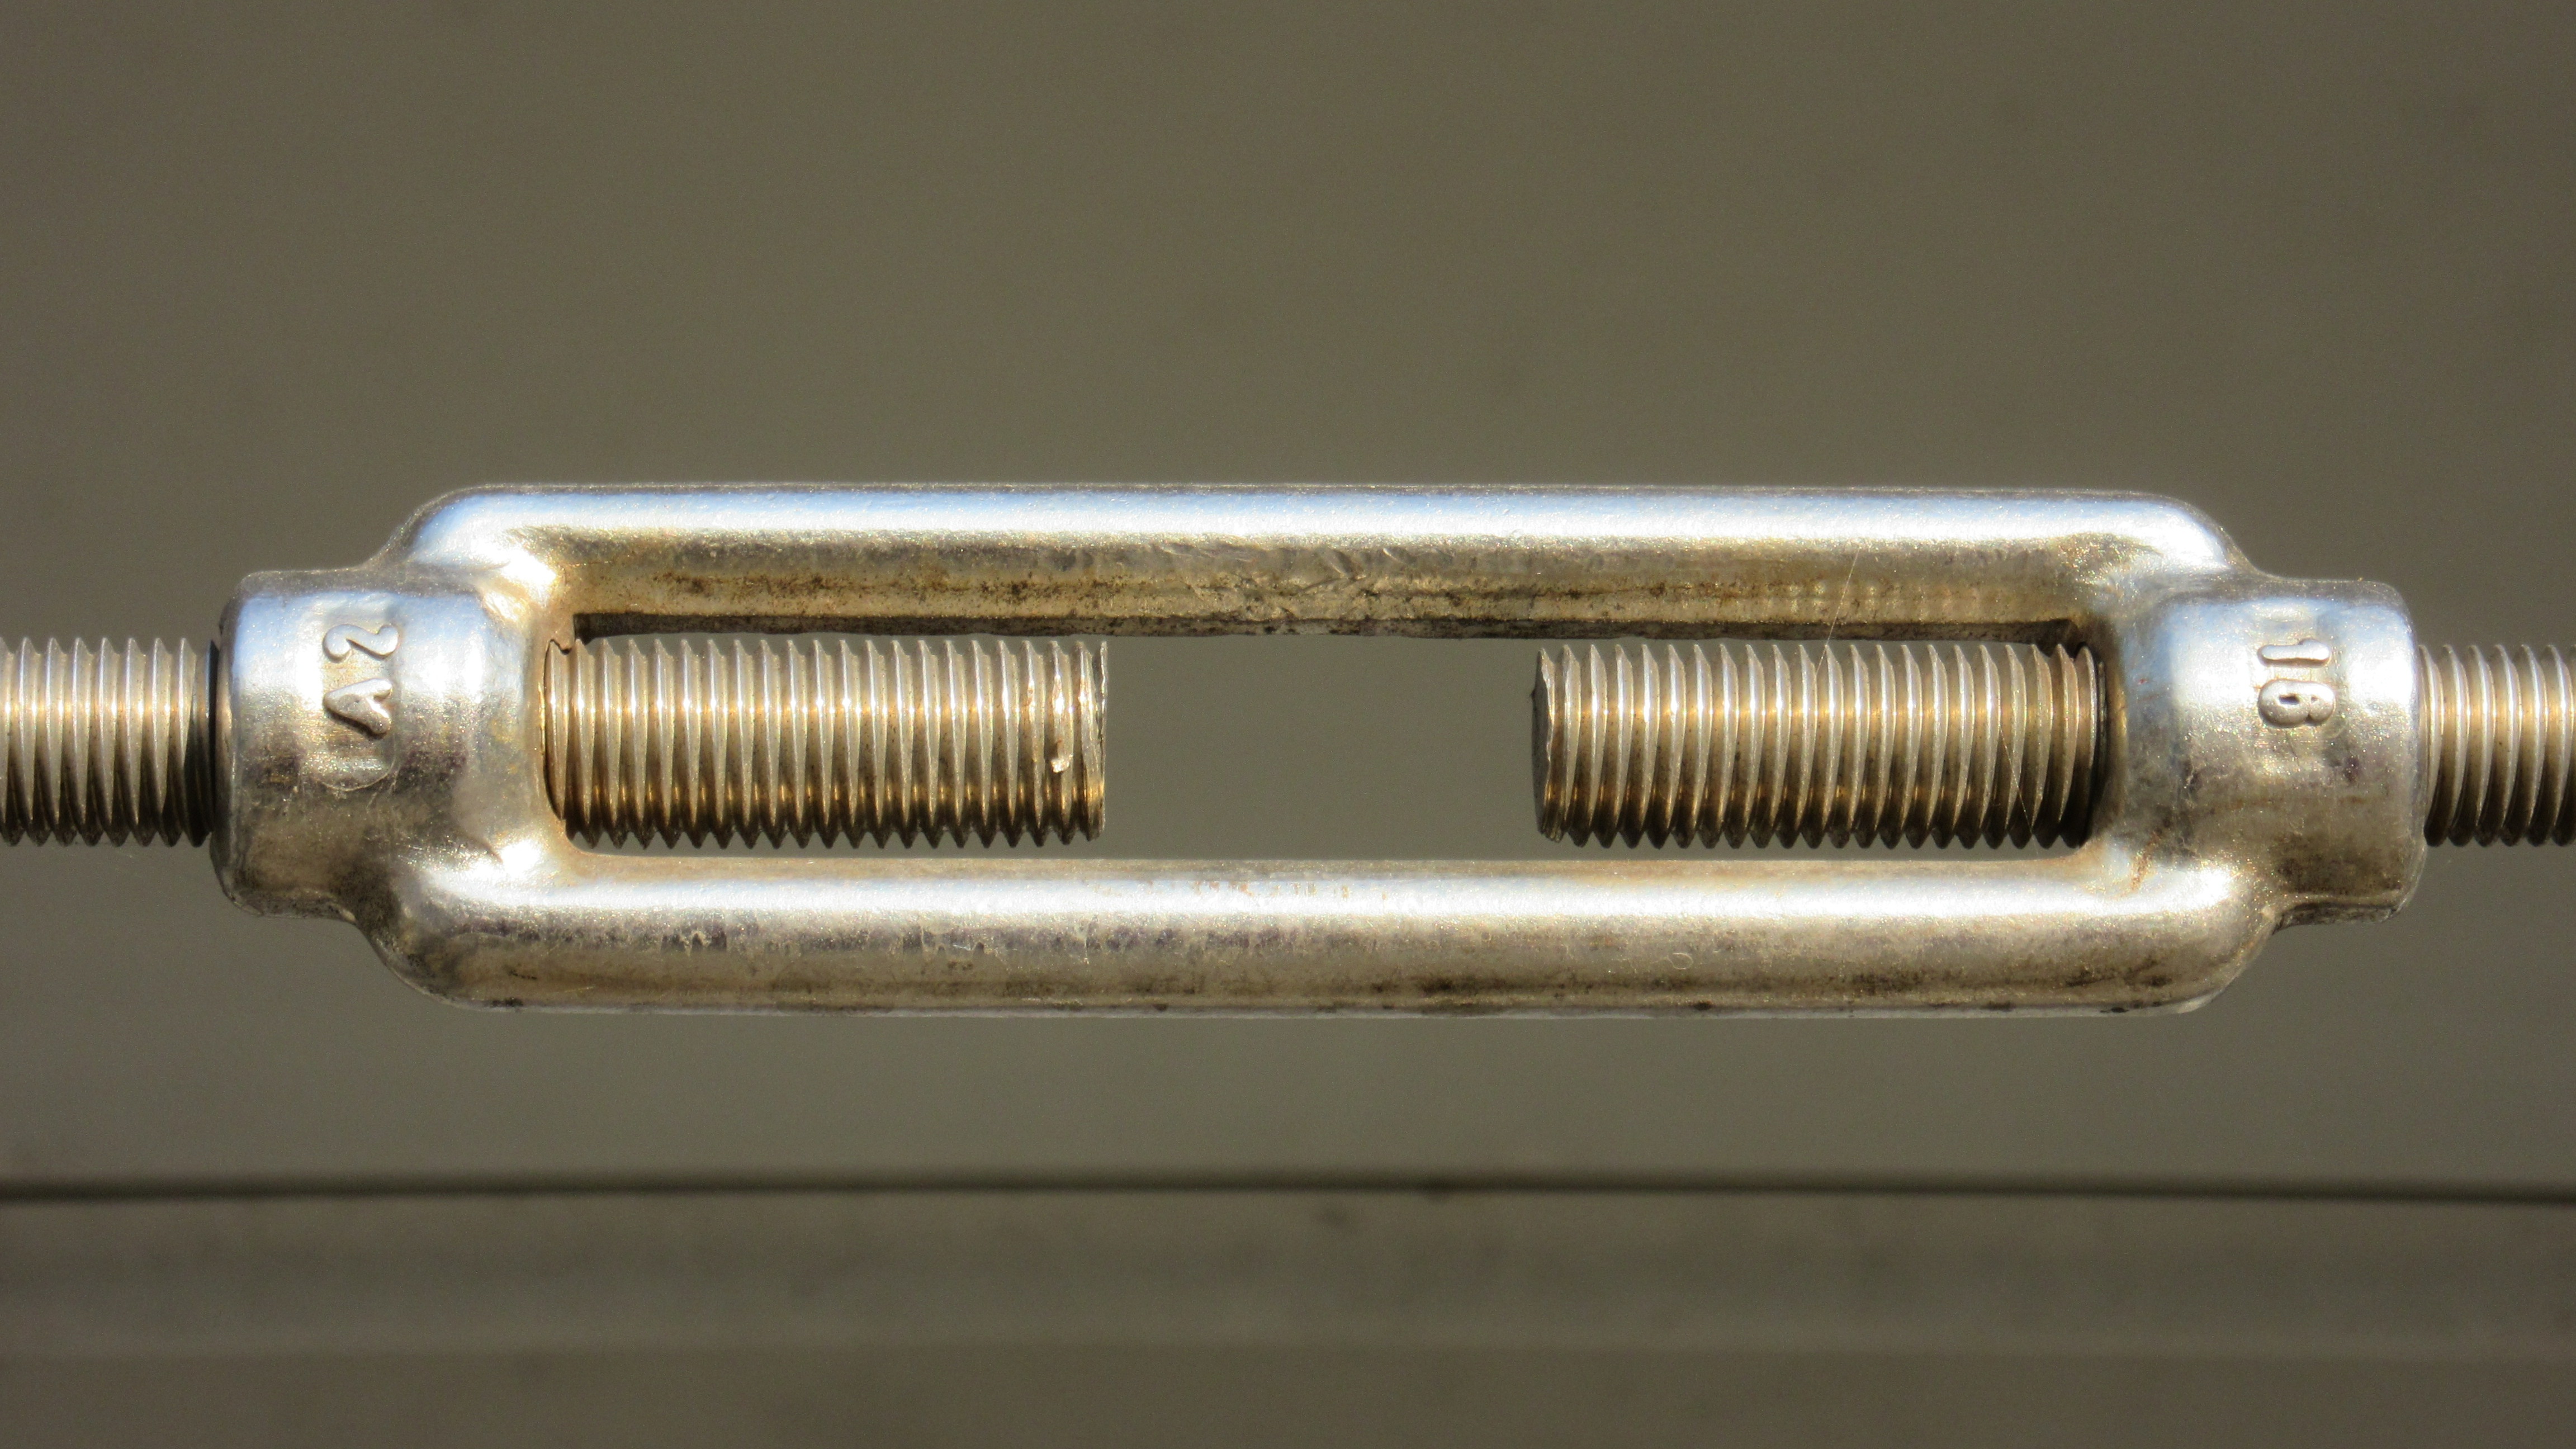
technology, construction, metal, lighting, screw, thread, brass, connect, shiny, connection, gloss, screwed, voltage, clamping, tensioner, gun accessory